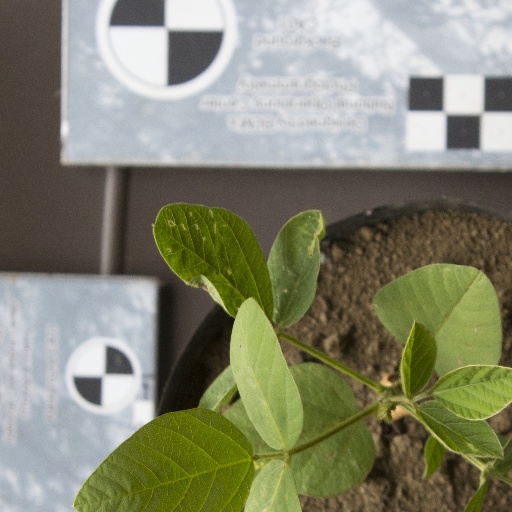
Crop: soybean